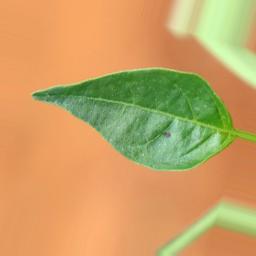
Label: healthy